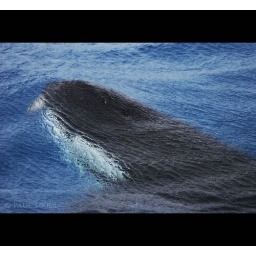
a killer whale is swimming close to the surface with a piece of fish in its mouth, Crozet offshore waters.